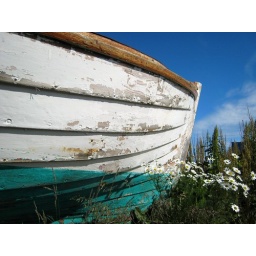
Old boat sitting on the dry in the harbour area of Reykjavik.